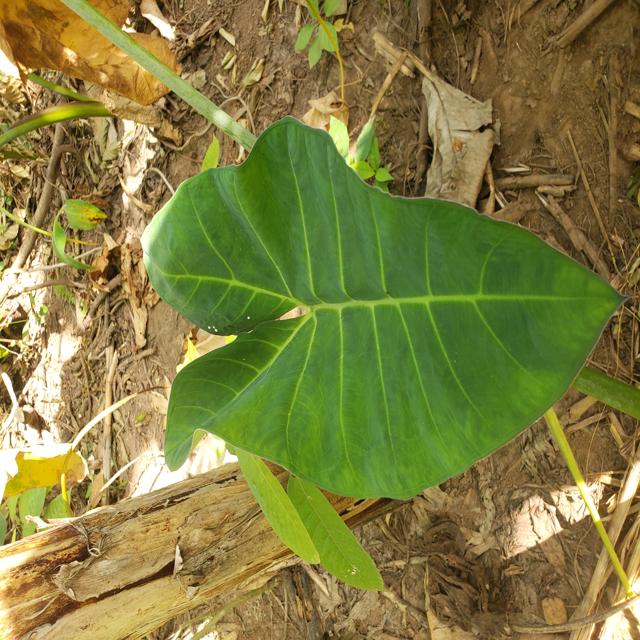
Label: Healthy